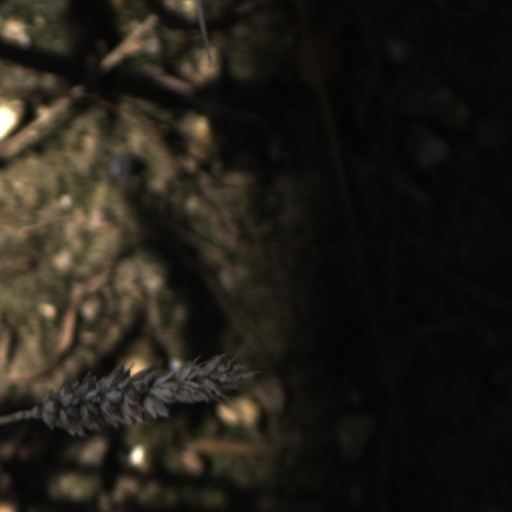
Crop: wheat